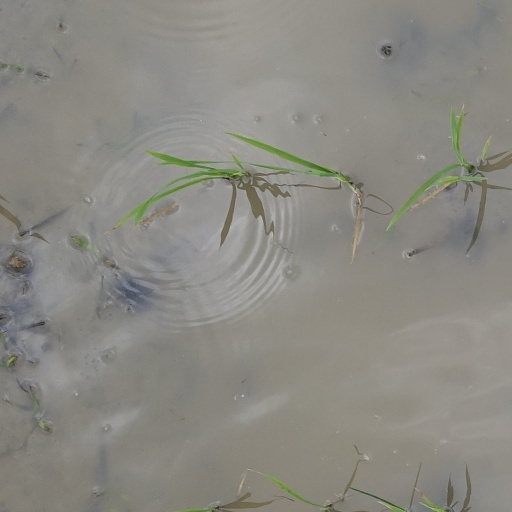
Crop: rice